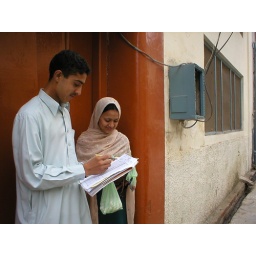
Cousins - in a conservative city like Peshawar they are weary to have male female teams